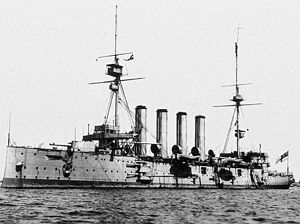
Panserkrydsere
HMS Cressy indgik i den engelske flåde i 1901 som den første i en serie på seks.
En panserkrydser er en type pansret krigsskib. Betegnelsen krydser stammer fra hollandsk: kruiser og dækker over et hurtigtgående krigsskib, beregnet til at operere alene. Den oprindelige betydning af ordet – brugt siden det 17. århundrede – dækker et skib, der opererer alene, med opgaver som ødelæggelse af fjendtlige handelsskibe, opklaring for en flådestyrke og transport af vigtige meddelelser. Til disse opgaver var det for dyrt at anvende flådernes største enheder, så i stedet benyttede man fregatter, korvetter, brigger og lignende. Krydserne udviklede sig i to retninger, for det første panserkrydseren, der var næsten lige så stor som datidens slagskib, og i stand til at klare sig i fjerne farvande, og desuden en mindre krydsertype, som mest var beregnet på opklaringstjeneste og på at angribe handelsskibe.